Tamayouz Excellence Award for Architecture

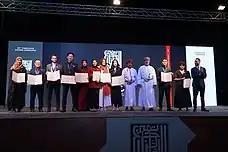
Tamayouz Excellence Award Ceremony in Muscat, Oman in 2023.

Tamayouz Excellence Award is an international award for architecture established in 2012. It has eight prizes: six awards recognise individuals, student projects and institutions; two awards are thematic design competitions and a design challenge. Tamayouz Excellence Award runs an annual cycle of all awards. In addition to its prizes, Tamayouz organises public talks, conferences, design challenges and design workshops, and publishes an annual book that documents each cycle and the architectural ideas that are produced as a result.